Bashali Chiefdom

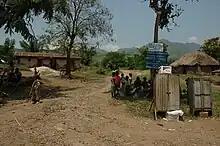
The Tongo "groupement" in the Bwito Chiefdom became a battleground for Laurent Nkunda's 83rd Brigade and the 9th Brigade of the FARDC.

Confronted with escalating security threats and the intensifying "manhunt" for Tutsis, an armed coalition comprising Banyamulenge insurgents and other factions opposed to the Mobutu regime coalesced into the Alliance of Democratic Forces for the Liberation of Congo-Zaire (AFDL) in 1996. Supported by Rwanda and Uganda and driven by various economic interests, this coalition, under Laurent-Désiré Kabila, instigated the First Congo War, culminating in Kabila's ascension to the presidency in May 1997. This period was characterized by egregious human rights violations, including massacres, rapes, and forced displacements, exacerbated by the massive influx of refugees and internally displaced persons. In January 2022, the civil society of Masisi Territory, led by its president César Bayomba, documented hundreds of cases of women afflicted with fistula between 2018 and 2020, most of which traced back to 1997 during the passage of the AFDL, when women were victims of sexual violence and unassisted childbirth.